David Elazar

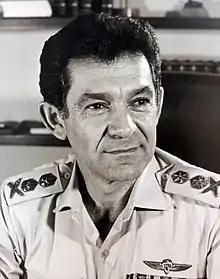
David Elazar (Dado)

David "Dado" Elazar (27 August 1925 – 15 April 1976) was an Israeli senior military officer who was the ninth Chief of Staff of the Israel Defense Forces (IDF), serving in that capacity from 1972 to 1974. He was forced to resign in the aftermath of the Yom Kippur War.